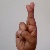
The image shows a hand gesture representing the letter 'R' in Indian Sign Language.